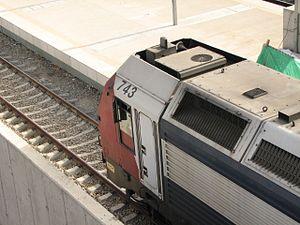
JT 45BW est une série de locomotive diesel en service au sein des chemins de fer israéliens depuis 1996.